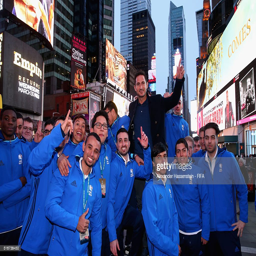
person visiting with soccer player .